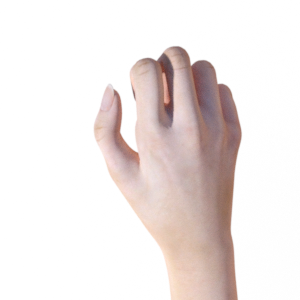
Label: rock